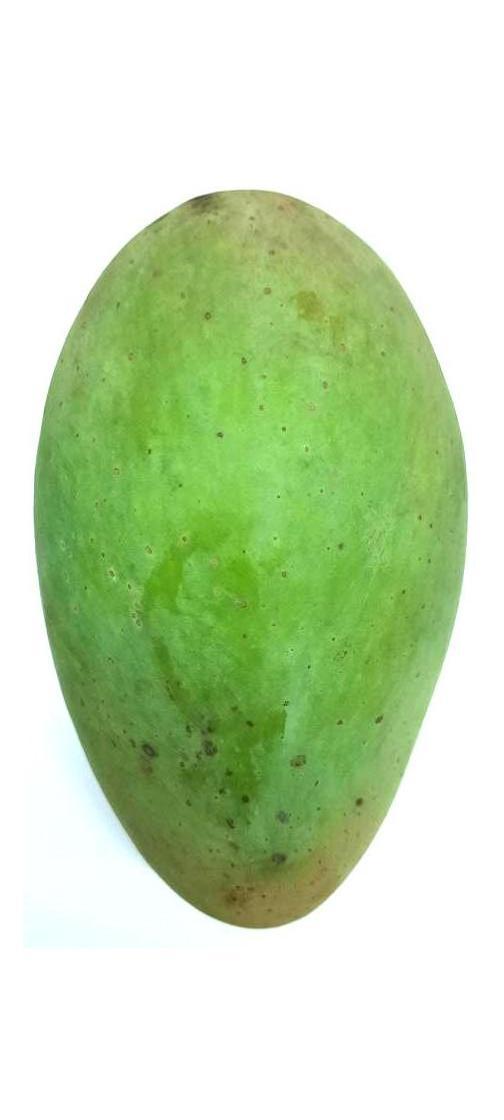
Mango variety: Fazli Shurmai